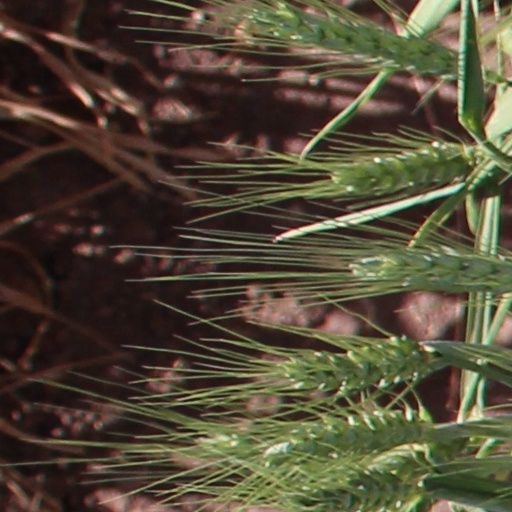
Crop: wheat